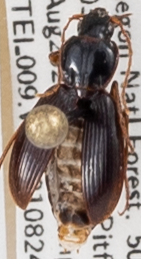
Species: Synuchus impunctatus
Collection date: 2021-08-24
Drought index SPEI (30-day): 0.578
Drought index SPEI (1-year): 0.144
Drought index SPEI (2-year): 1.242